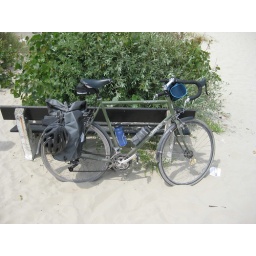
My bike, sitting in sand off the beach of the North Sea.